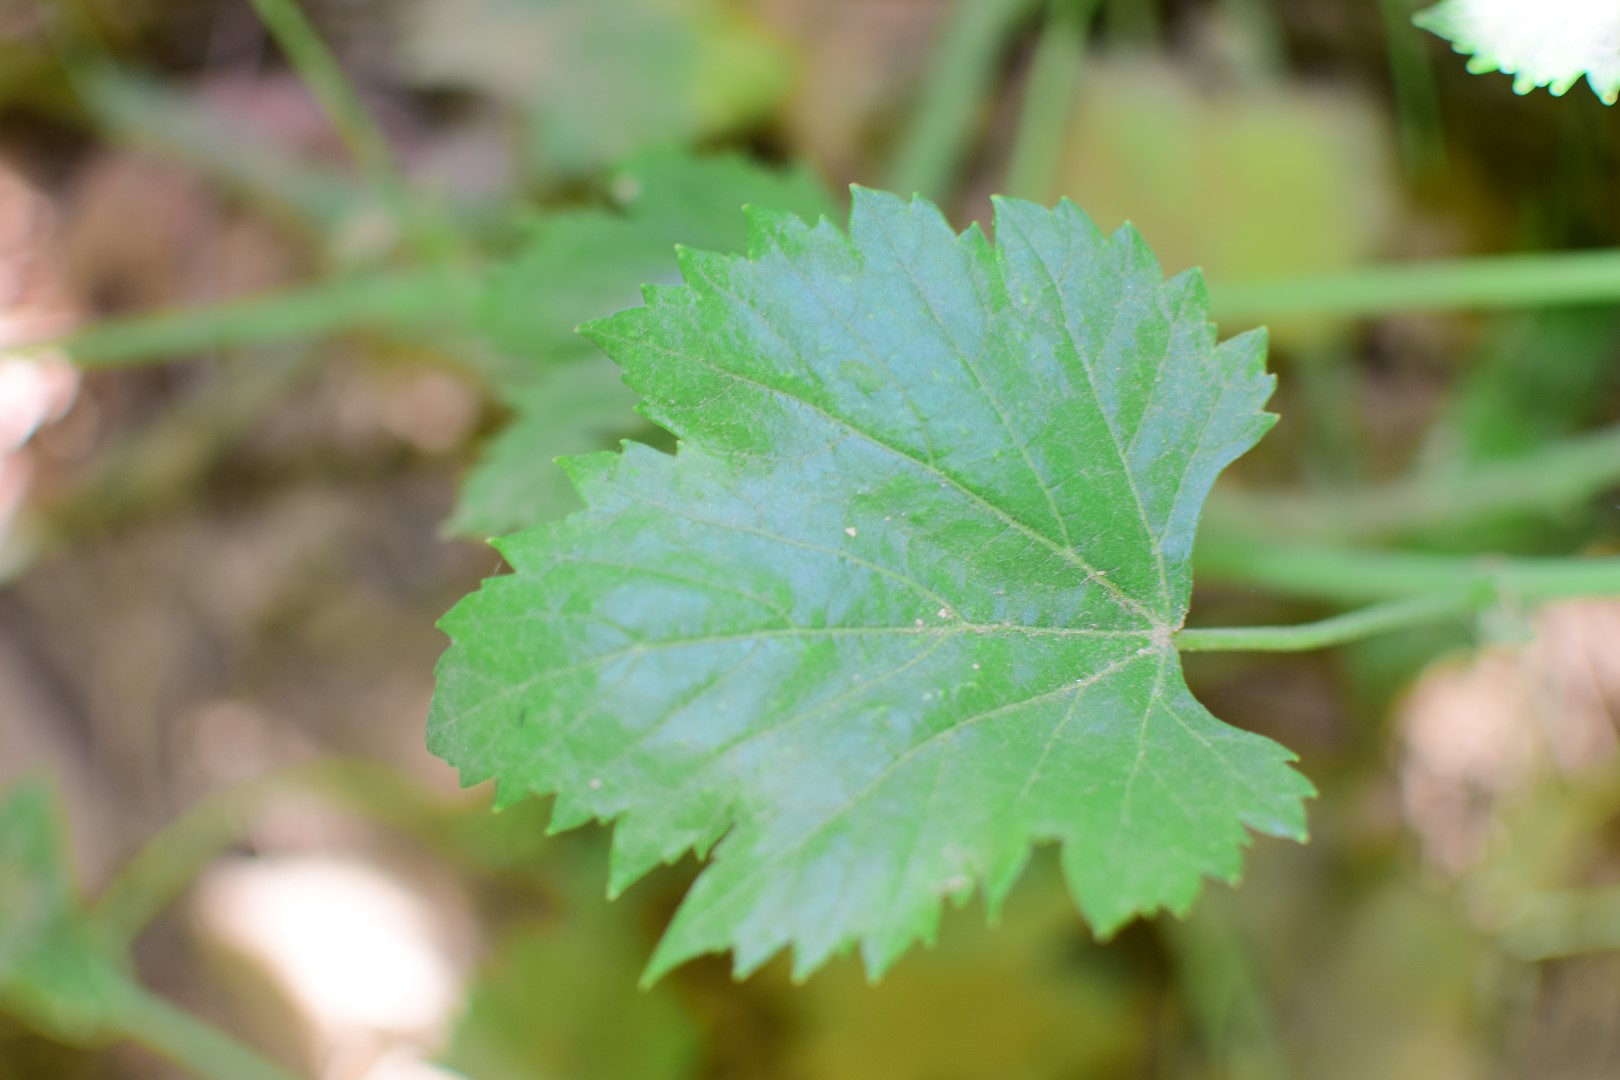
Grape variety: Halawani